Rokeby Venus

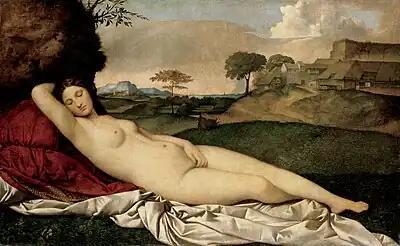
Giorgione, "Sleeping Venus", c. 1510. Giorgione shows Venus sleeping on fine textiles in an outdoor setting against a sumptuous landscape. As with Velázquez's Venus, Giorgione painted the goddess as a brunette, going against tradition.

The "Rokeby Venus" depicts the Roman goddess of love, beauty and fertility reclining languidly on her bed, her back to the viewer—in Antiquity, portrayal of Venus from a back view was a common visual and literary erotic motif—and her knees tucked. She is shown without the mythological paraphernalia normally included in depictions of the scene; jewellery, roses, and myrtle are all absent. Unlike most earlier portrayals of the goddess, which show her with blonde hair, Velázquez's Venus is a brunette. The female figure can be identified as Venus because of the presence of her son, Cupid.